Volendam

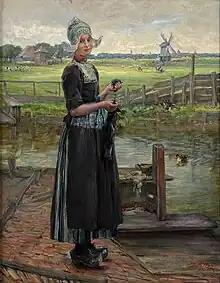
Dutch girl, Otto Piltz (1908)

While the traditional costume is no longer worn daily by most Volendam residents, it remains an essential part of the village's identity and is frequently worn during special occasions, celebrations, and cultural festivals like the Volendammer Kermis. It also continues to be a common choice for tourists who visit Volendam, allowing them to immerse themselves in the cultural heritage of this Dutch village.